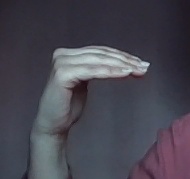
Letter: haa